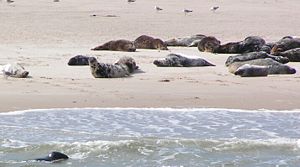
Jungnamensand
Gråsæler på Jungnamensand
Jungnamensand er en cirka 13 hektar stor sandbanke i Nordfrisland. Den cirkelformede sandbanke ligger cirka 3,2 km kilometer vest for Amrum. Den har karakter af et højsand, da den som regel ikke er oversvømmet ved højvande. Jungnamensand er et af de nordfrisiske udesande.